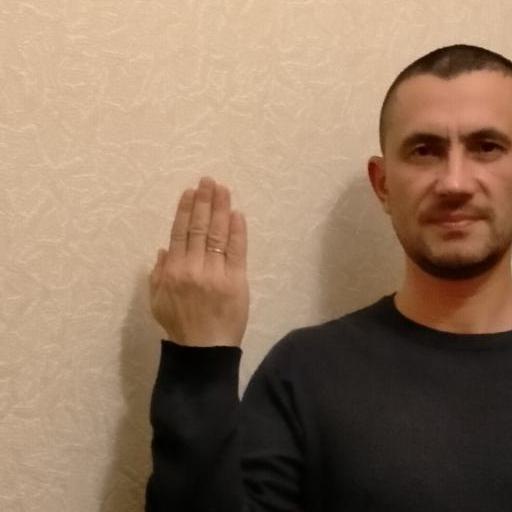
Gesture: stop_inverted